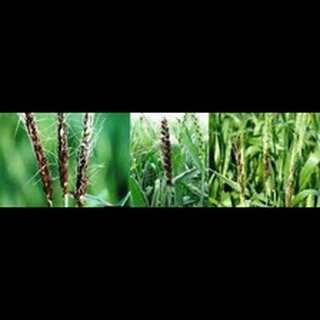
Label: wheat_leaf_blight